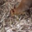
Label: deer